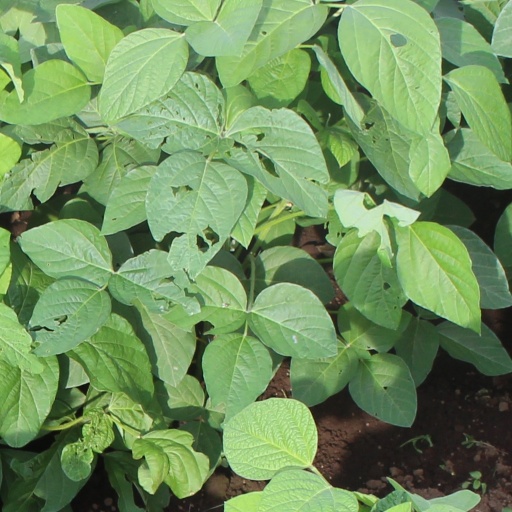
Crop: soybean